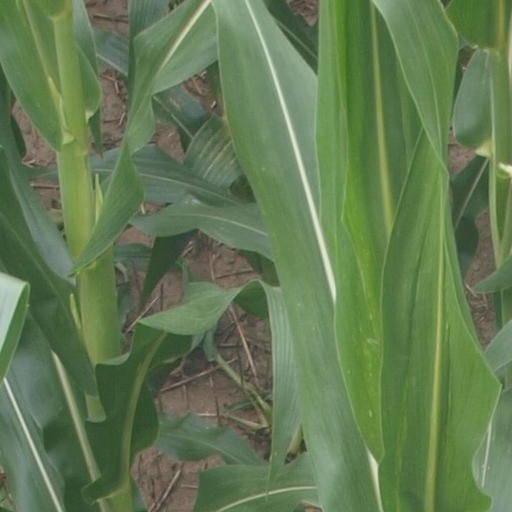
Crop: maize; corn